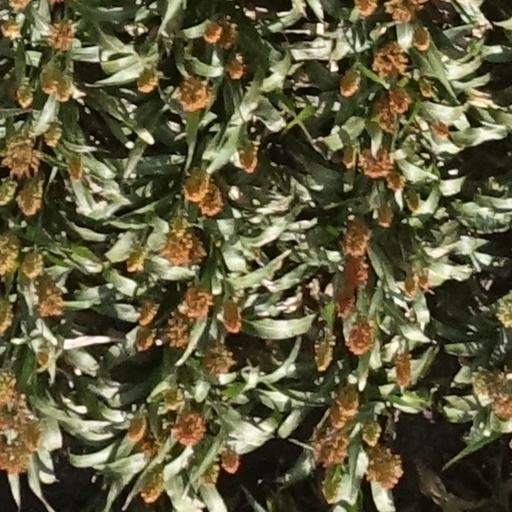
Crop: sorghum